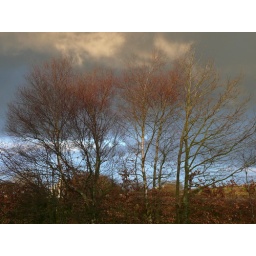
Caught the evening sun on the trees as the storm clouds gathered in the background